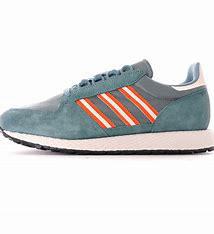
Brand: Adidas
Model: Forest Grove